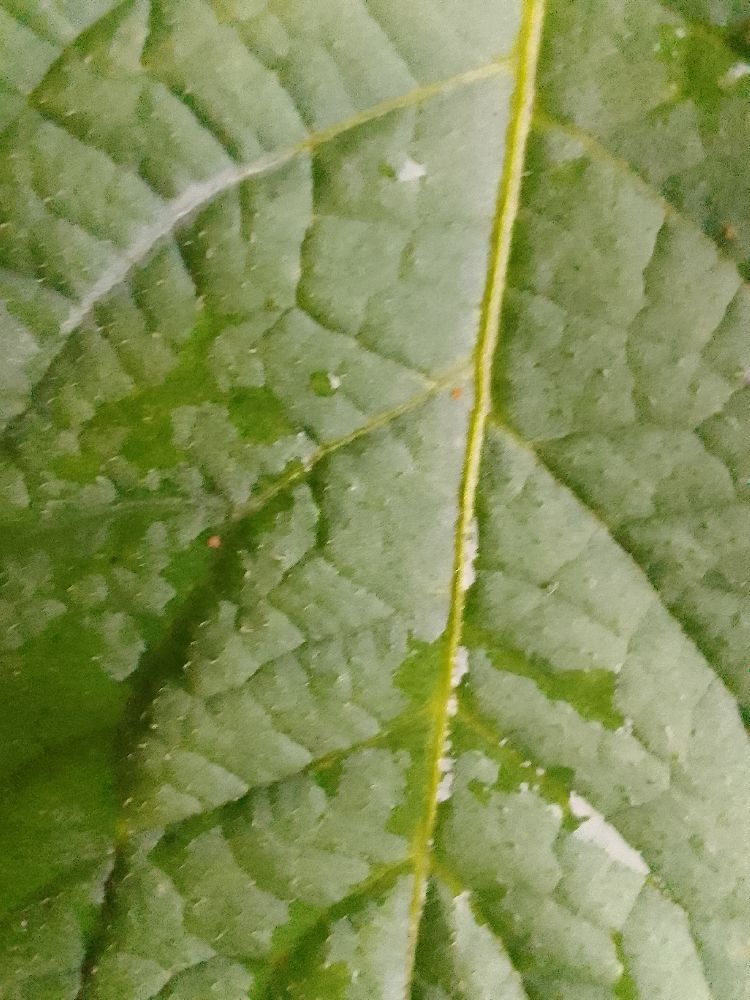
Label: Healthy